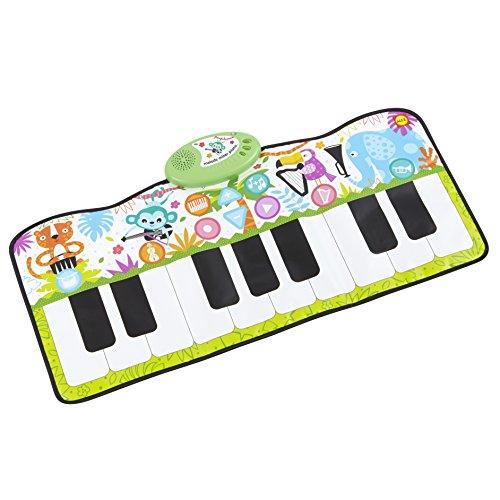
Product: Alex Pretend Melody Mixer Piano Kids Music Activity
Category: Toys & Games | Learning & Education | Musical Instruments | Pianos & Keyboards
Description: Play piano with your feet.
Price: $29.39
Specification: ProductDimensions:14x18x2inches|ItemWeight:1.16pounds|ShippingWeight:1.16pounds(Viewshippingratesandpolicies)|ASIN:B07BZXMV8D|Itemmodelnumber:240120-1|Manufacturerrecommendedage:3months-8years|Batteries:3AAAbatteriesrequired.